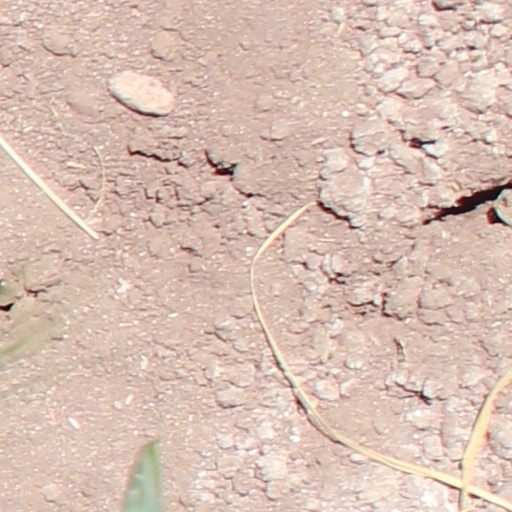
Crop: wheat